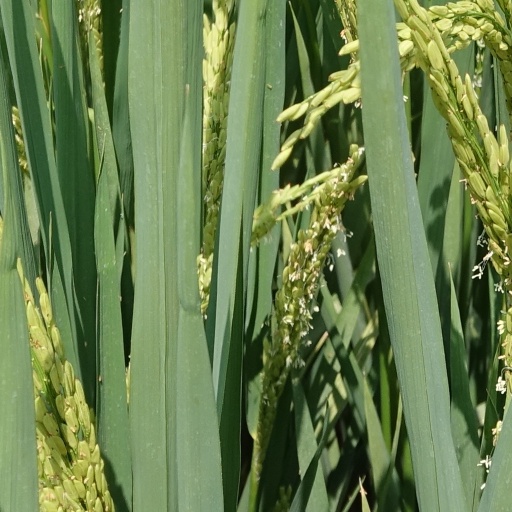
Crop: rice